English National Opera

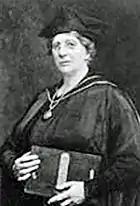
Lilian Baylis

At first, Baylis presented both drama and opera at each of her theatres. The companies were known as the "Vic-Wells". However, for both aesthetic and financial reasons, by 1934, the Old Vic had become the home of the spoken drama, while Sadler's Wells housed both the opera and a ballet company, the latter co-founded by Baylis and Ninette de Valois in 1930.